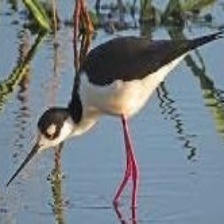
Species: BLACK NECKED STILT
Scientific name: HIMANTOPUS MEXICANUS